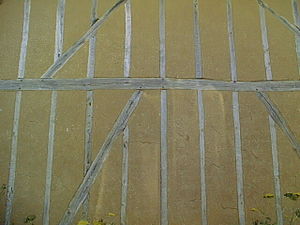
Tavle (bygningsdel)
Tavlene på denne franske bindingsværksbygning er lerklinede.
En Tavle er et felt mellem tømmeret i bindingsværk. Tavl har fra oldtiden været lerklinede, men fra nyere tid har de også været murede. Lerklinede tavl bliver typisk kalket i modsætning til murede tavl.